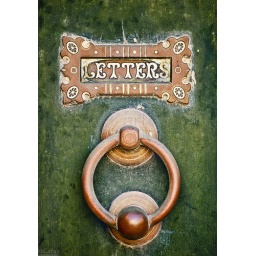
An old letterbox and doorknocker on a green door in Mdina in Malta